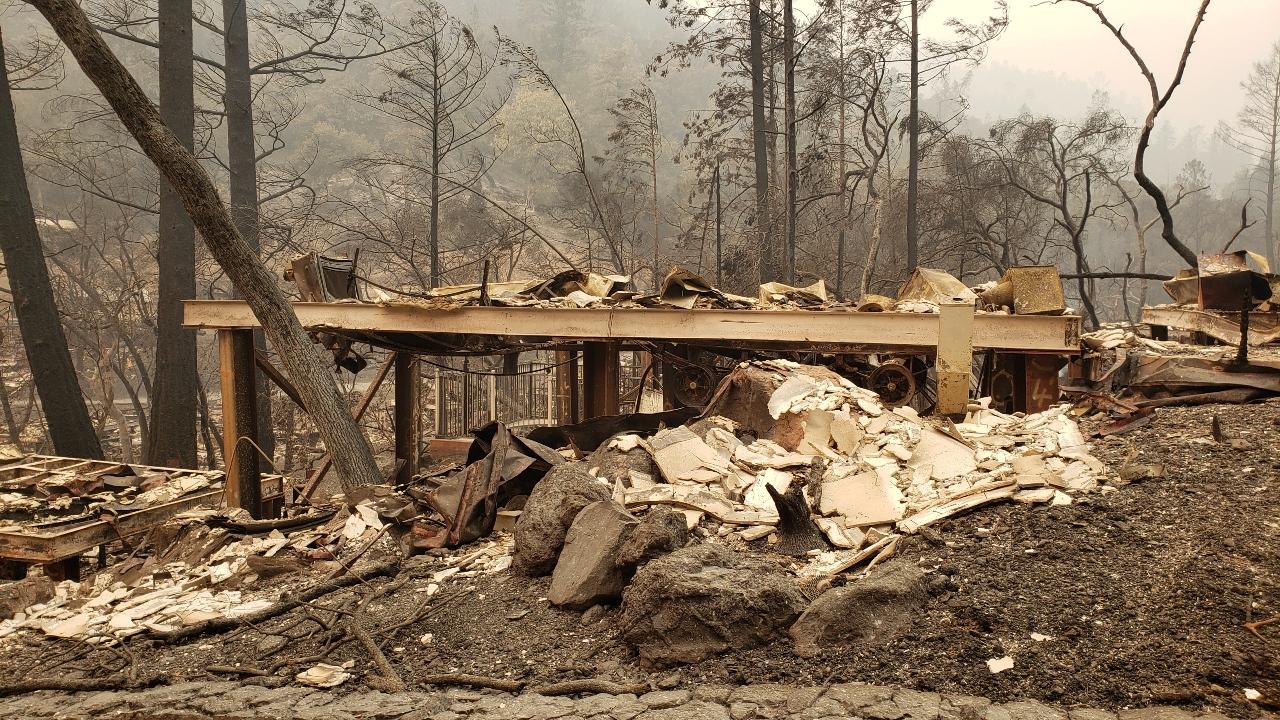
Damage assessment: destroyed